NA60 experiment

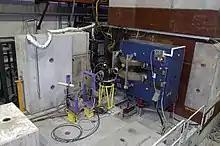
NA60 experiment in CERN hall B911

The NA60 experiment was a high energy heavy ions experiment at the CERN Super Proton Synchrotron. It studied "prompt dimuon and charm production with proton and heavy ion beams". The spokesperson for the experiment is Gianluca Usai. The experiment was proposed on 7 March 2000 and accepted on 15 June 2000. The experiment ran from October 2001 to 15 November 2004.